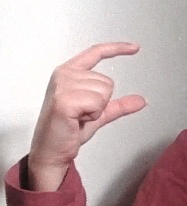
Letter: dal